Benjamin Payler

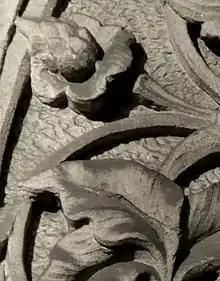
Carving on Leeds Central Library

Leeds Central Library is a Grade II* listed building, designed by George Corson and opened on 16 April 1884. The exterior carving was executed by Matthew Taylor and Benjamin Payler.